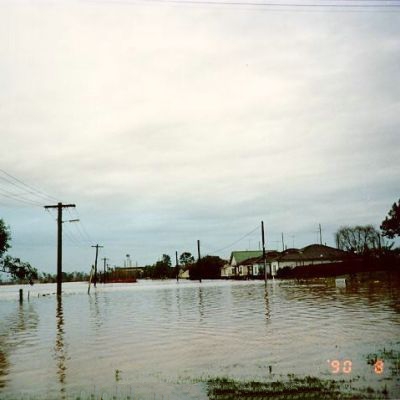
Cloud type: Stratus (St)